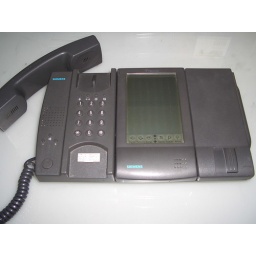
Curtis Kirksey spotted this Siemens phone in a used/discount store in Atlanta, GA.